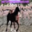
Label: horse